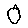
Label: 0